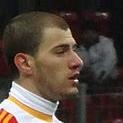
Age: 22